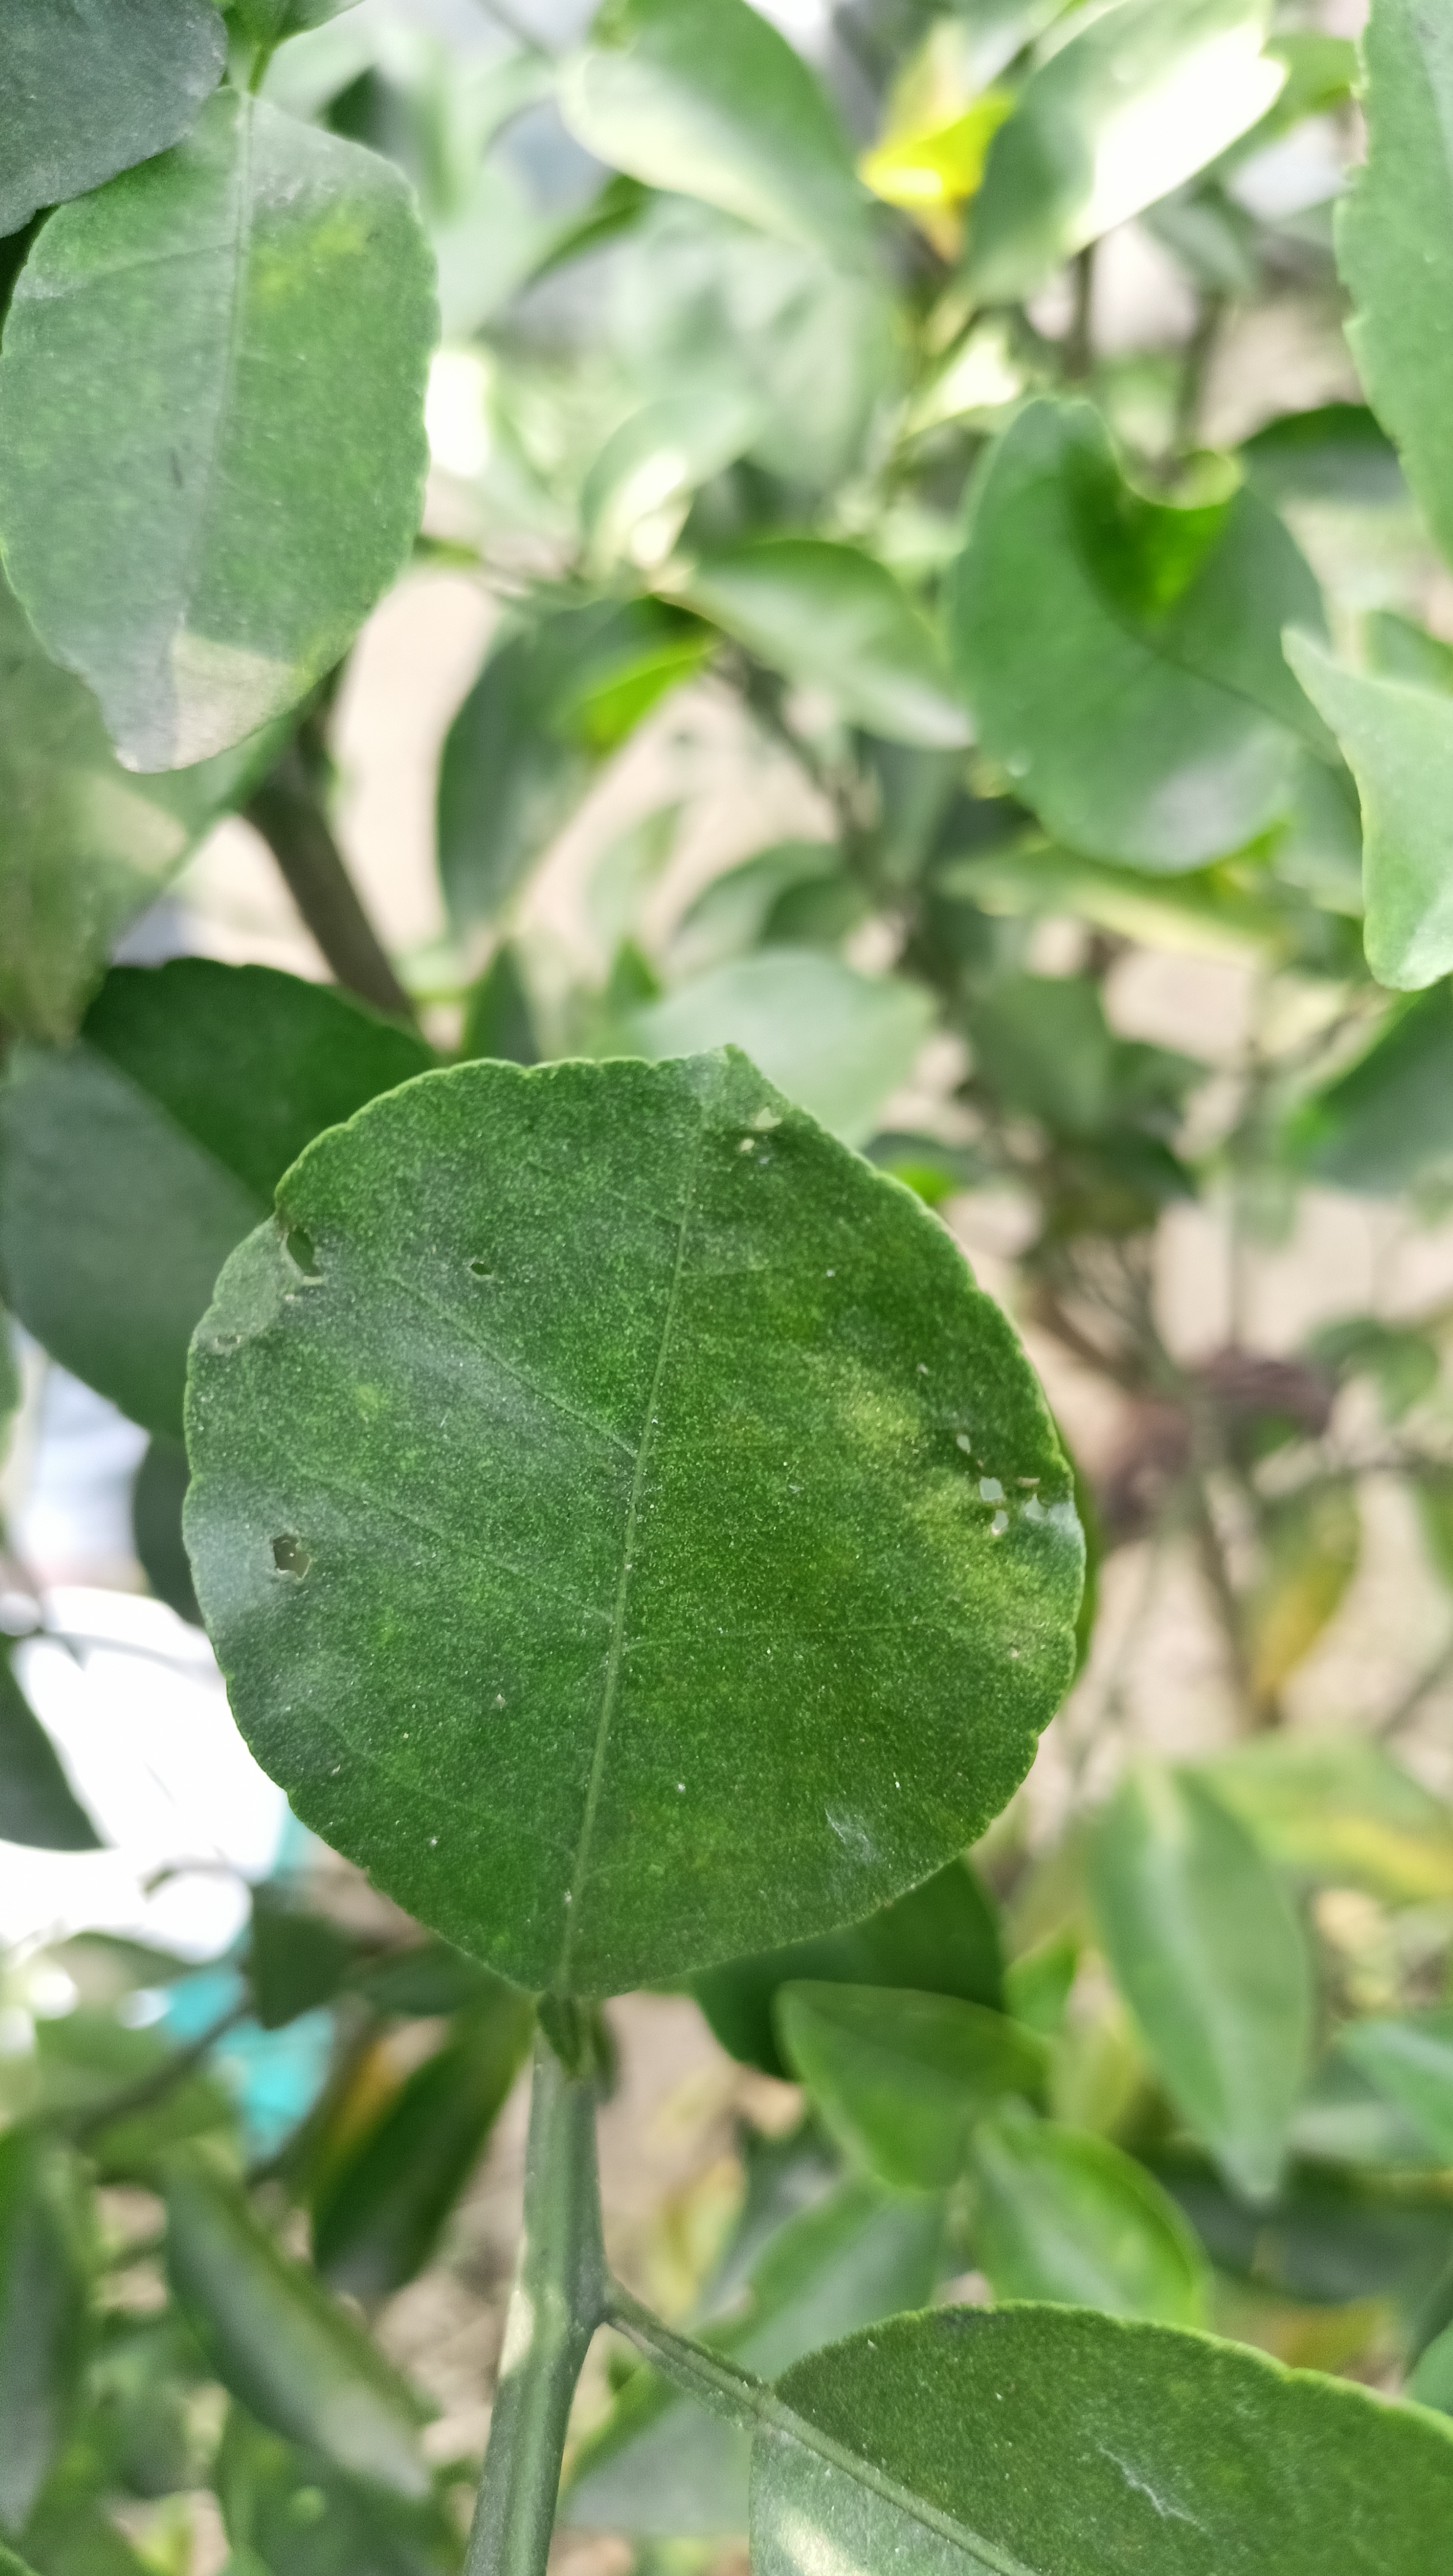
Mandarin leaf variety: China Mishti